Fatyanovo–Balanovo culture

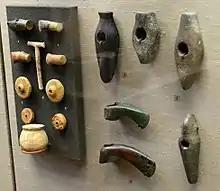
Fatyanovo–Balanovo artefacts including bronze axes

Fatyanovo ceramics show mixed Corded Ware/Globular Amphorae traits. The later Abashevo culture pottery looked somewhat like Fatyanovo-Balanovo Corded Ware.